Prime Produce

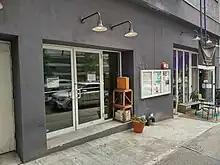
Prime Produce in 2023

Prime Produce Guild Hall, also known as Prime Produce Apprentice Cooperative and Prime Produce, is a community co-working organization and event space based in New York City.